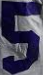
Number: 5